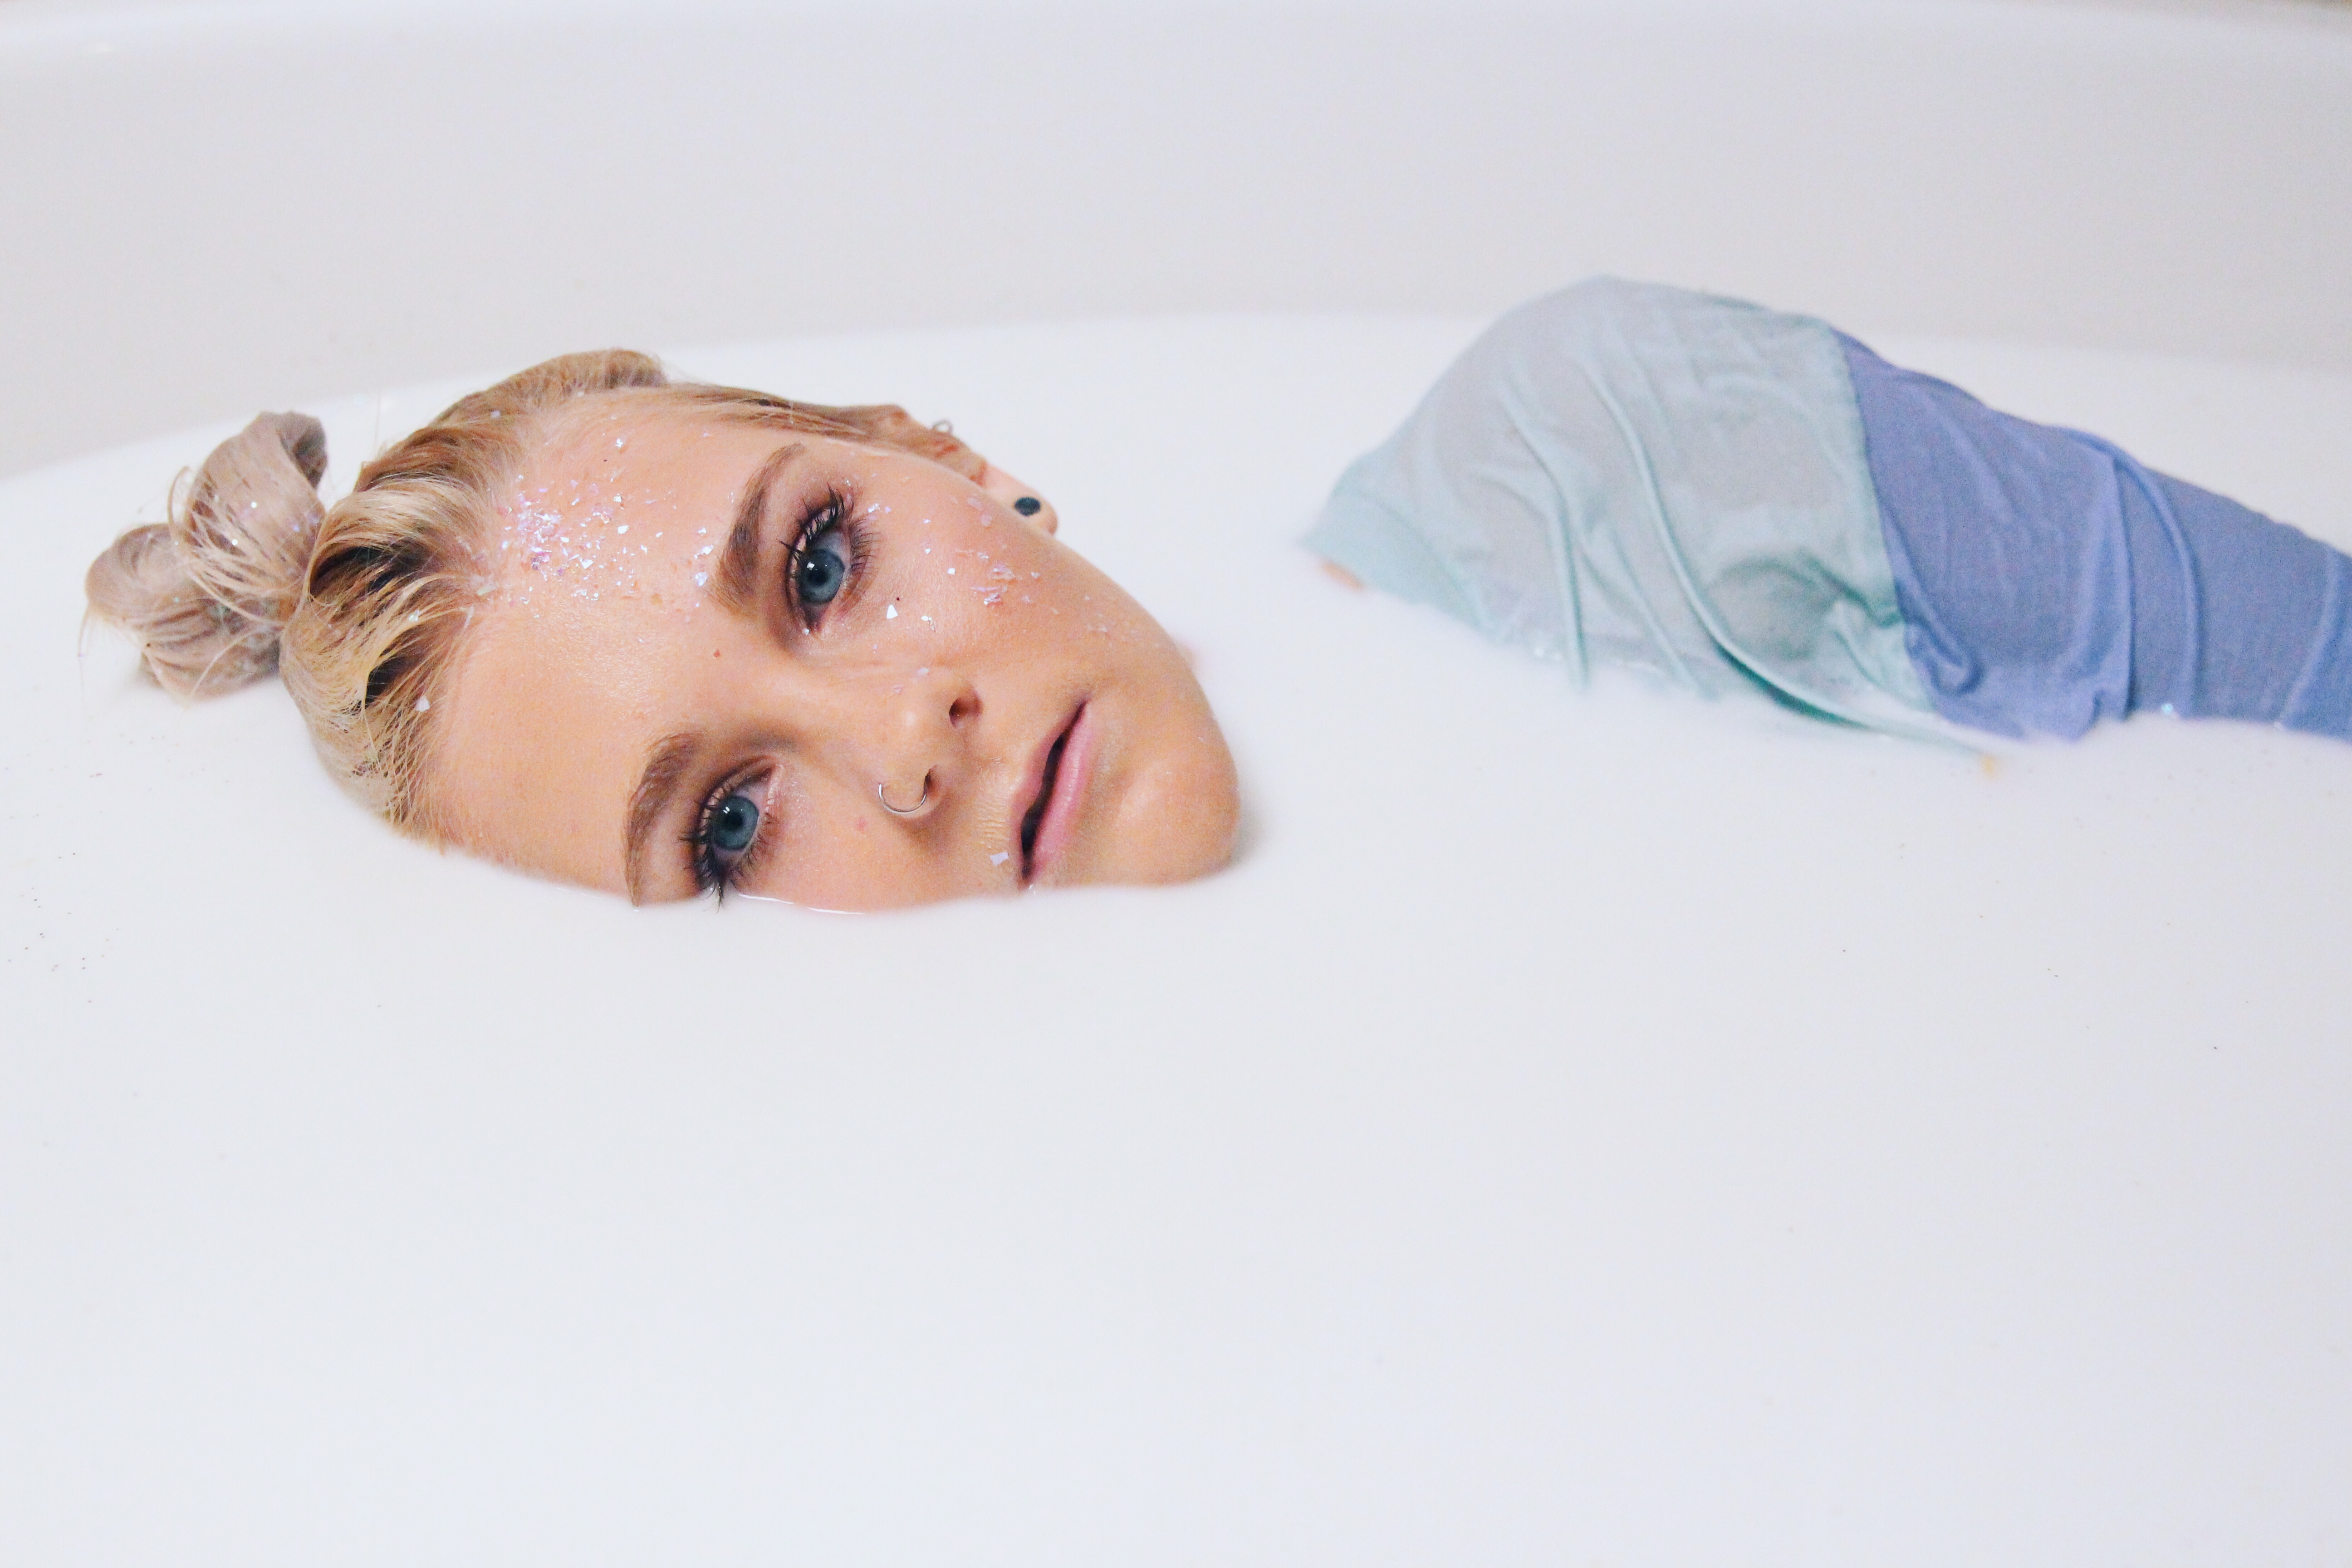
hand, person, woman, photography, female, model, finger, child, blue, blonde, product, face, infant, eye, head, skin, beauty, beautiful, blond, sense